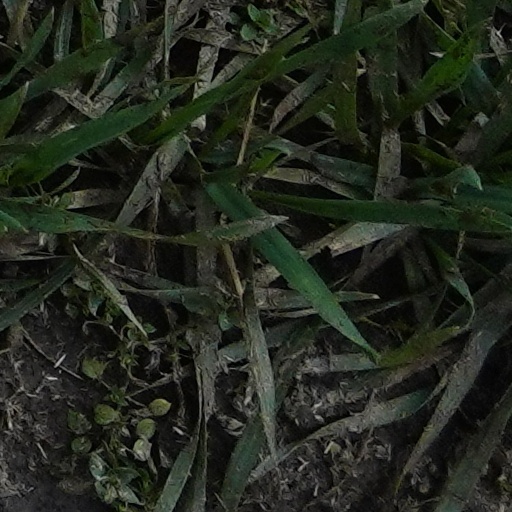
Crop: wheat